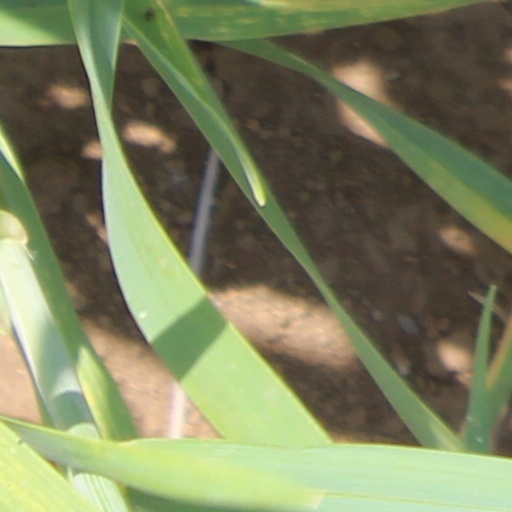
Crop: wheat